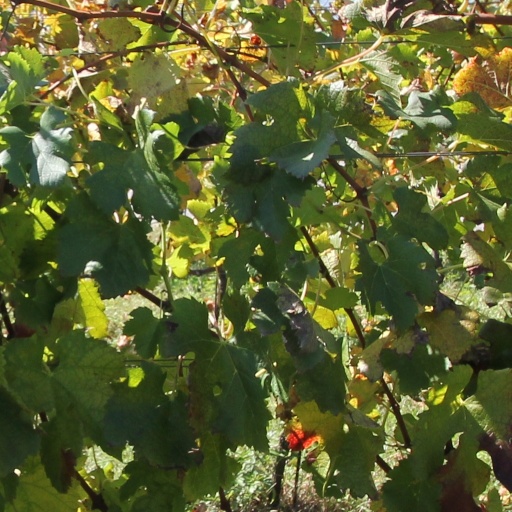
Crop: grape